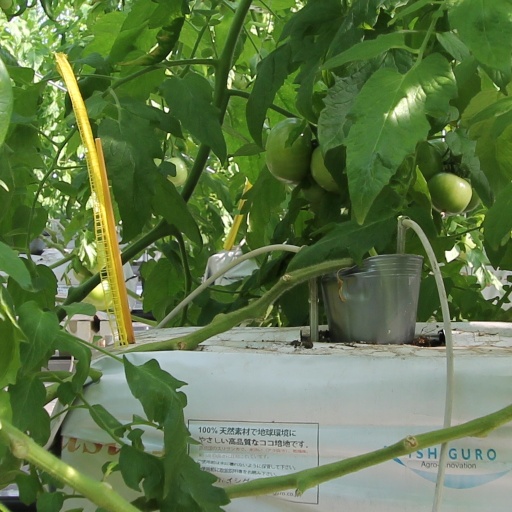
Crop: tomato